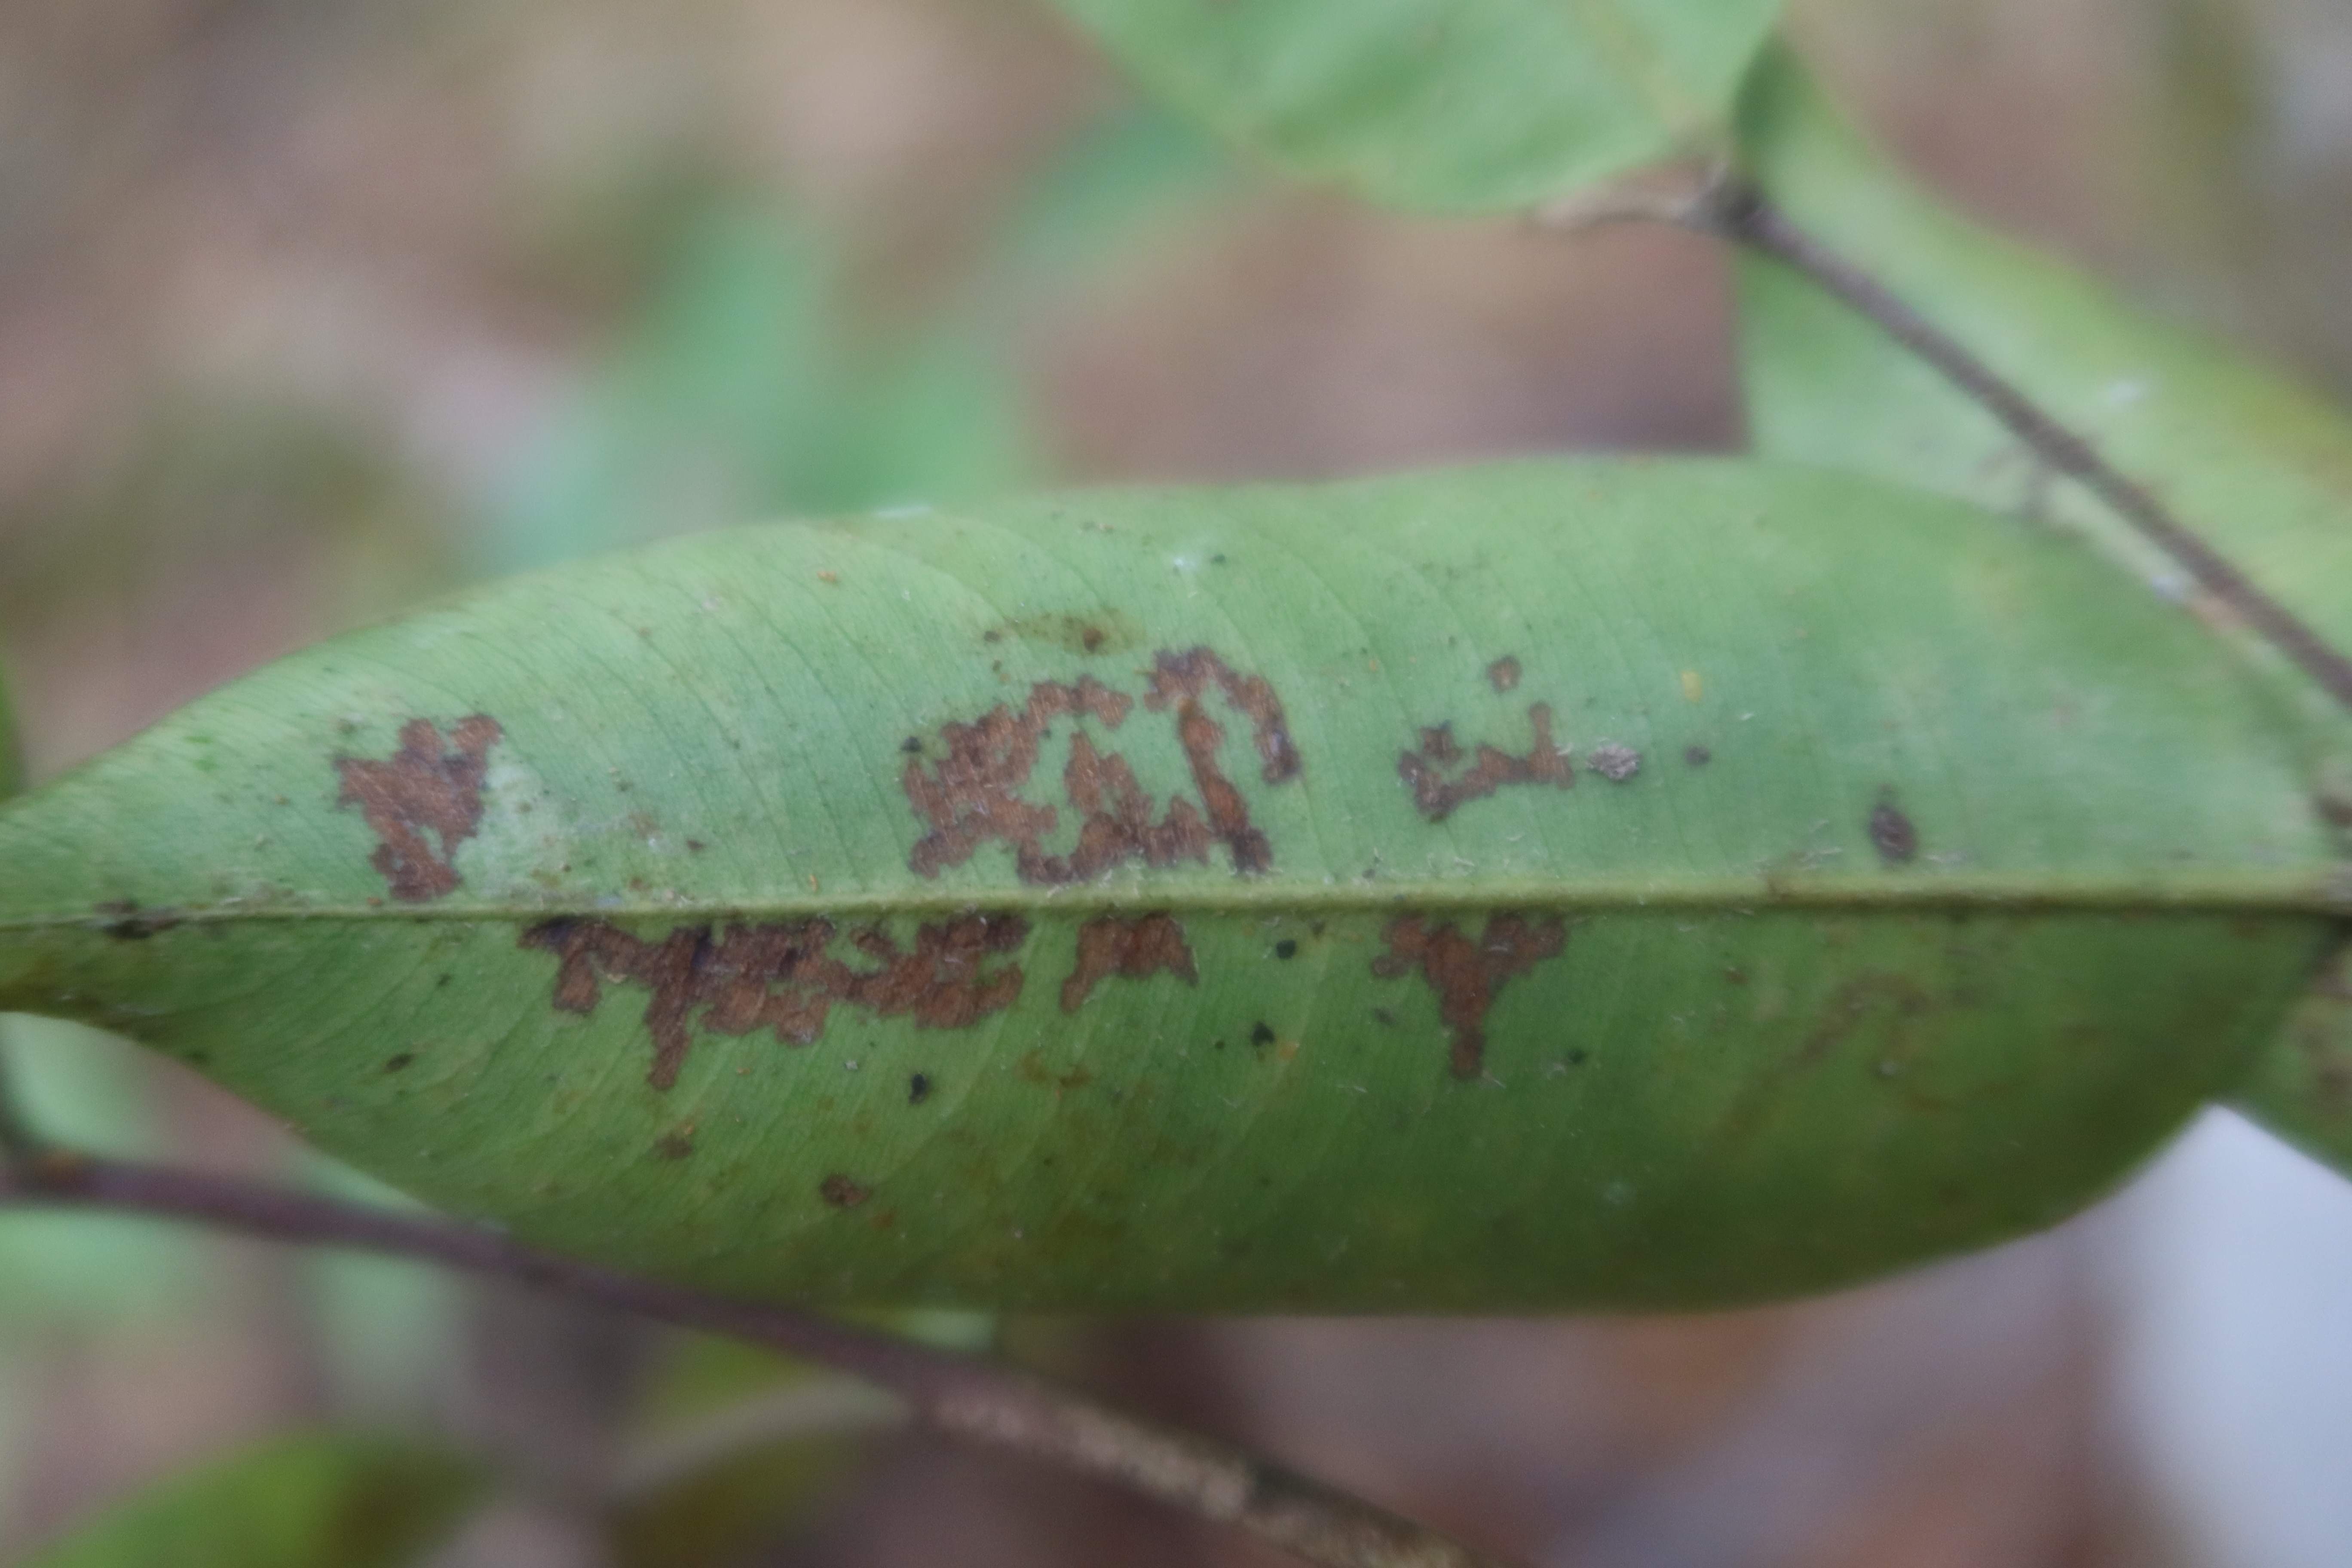
Label: Brown spots